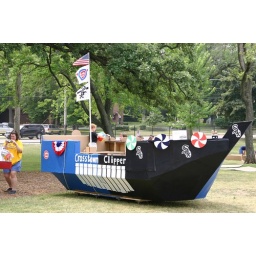
A ship cannot sail against it self.